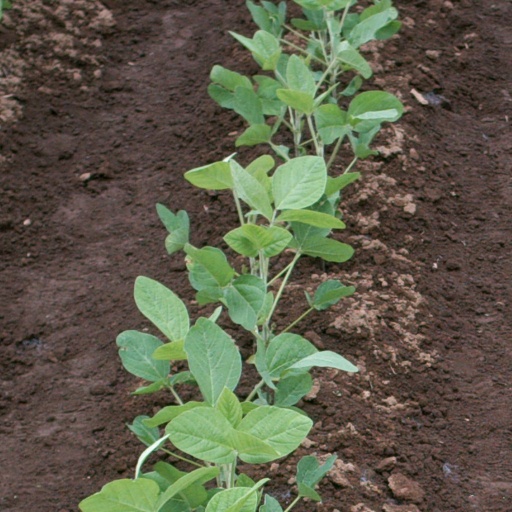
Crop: soybean